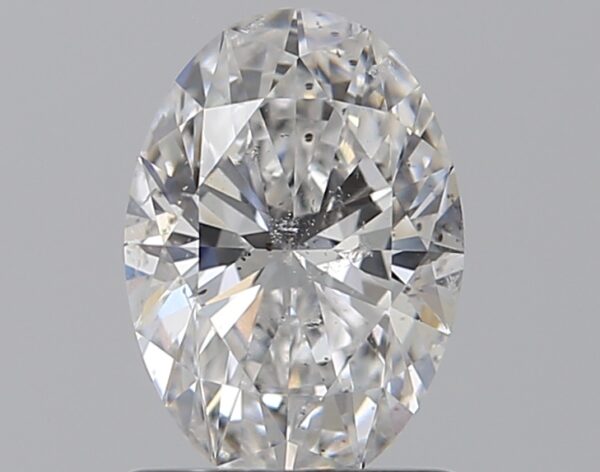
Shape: oval
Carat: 1
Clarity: SI2
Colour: E
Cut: EX
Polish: EX
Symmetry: VG
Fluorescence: M
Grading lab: GIA
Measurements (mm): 7.91 x 5.58 x 3.56